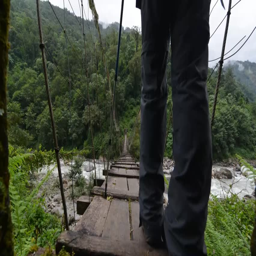
time lapse of a woman passing on a hanging bridge